Seinäjoki

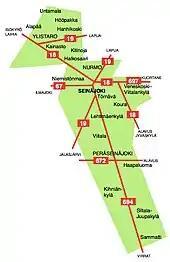
A map of the Seinäjoki municipality with main roads and villages

The neighboring municipalities of Seinäjoki are Kauhava in the north, Lapua in the northeast, Kuortane and Alavus in the east, Virrat and Kihniö in the south, Ilmajoki and Kurikka in the west and Isokyrö in the northwest.